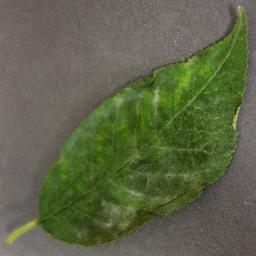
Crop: cherry
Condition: (including_sour)_powdery_mildew